English trust law

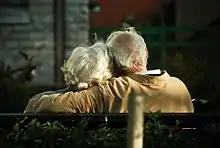
Every jobholder will from 2012 be automatically enrolled in an occupational pension, and can codetermine how their retirement savings are invested and their voice in company shares is used.

Because pension schemes save up significant amounts of money, which many people rely on in retirement, protection against an employer's insolvency, or dishonesty, or risks from the stock market were seen as necessary after the 1992 Robert Maxwell scandal. Defined contribution funds must be administered separately, not subject to an employer's undue influence. The Insolvency Act 1986 also requires that outstanding pension contributions are a preferential debt over creditors, except those with fixed security. However, defined benefit schemes are also meant to insure everyone has a stable income regardless of whether they live a shorter or longer period after retirement. The Pensions Act 2004 sections 222 to 229 require that pension schemes have a minimum "statutory funding objective", with a statement of "funding principles", whose compliance is periodically evaluated by actuaries, and shortfalls are made up. The Pensions Regulator is the non-departmental body which is meant to oversee these standards, and compliance with trustee duties, which cannot be excluded. However, in "The Pensions Regulator v Lehman Brothers" the Supreme Court concluded that if the Pensions Regulator issued a "Financial Support Direction" to pay up funding, and it was not paid when a company had gone insolvent, this ranked like any other unsecured debt in insolvency, and did not have priority over banks that hold floating charges. In addition, there exists a Pensions Ombudsman who may hear complaints and take informal action against employers who fall short of their statutory duties. If all else fails, the Pension Protection Fund guarantees a sum is ensured, up to a statutory maximum.